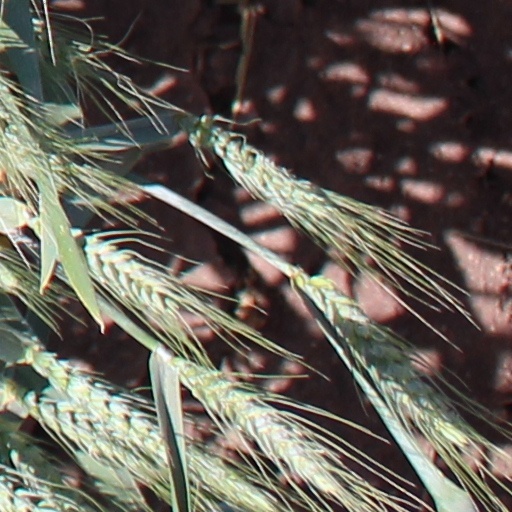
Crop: wheat